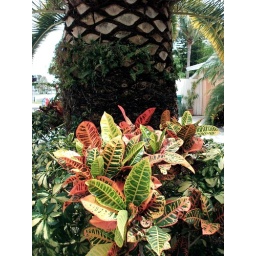
Another shot of pineapple tree with the colorful plants all around it. Such a beautiful landscaping job.